Battle of Buda Zaborowska

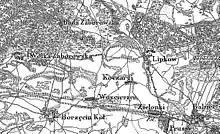

The Battle of Buda Zaborowska, one of many skirmishes of the January Uprising, took place on 14 April 1863 near the village of Buda Zaborowska in central part of Russian-controlled Congress Poland. Polish forces under Major Walery Remiszewski clashed with troops of the Imperial Russian Army. The battle resulted in Russian victory.